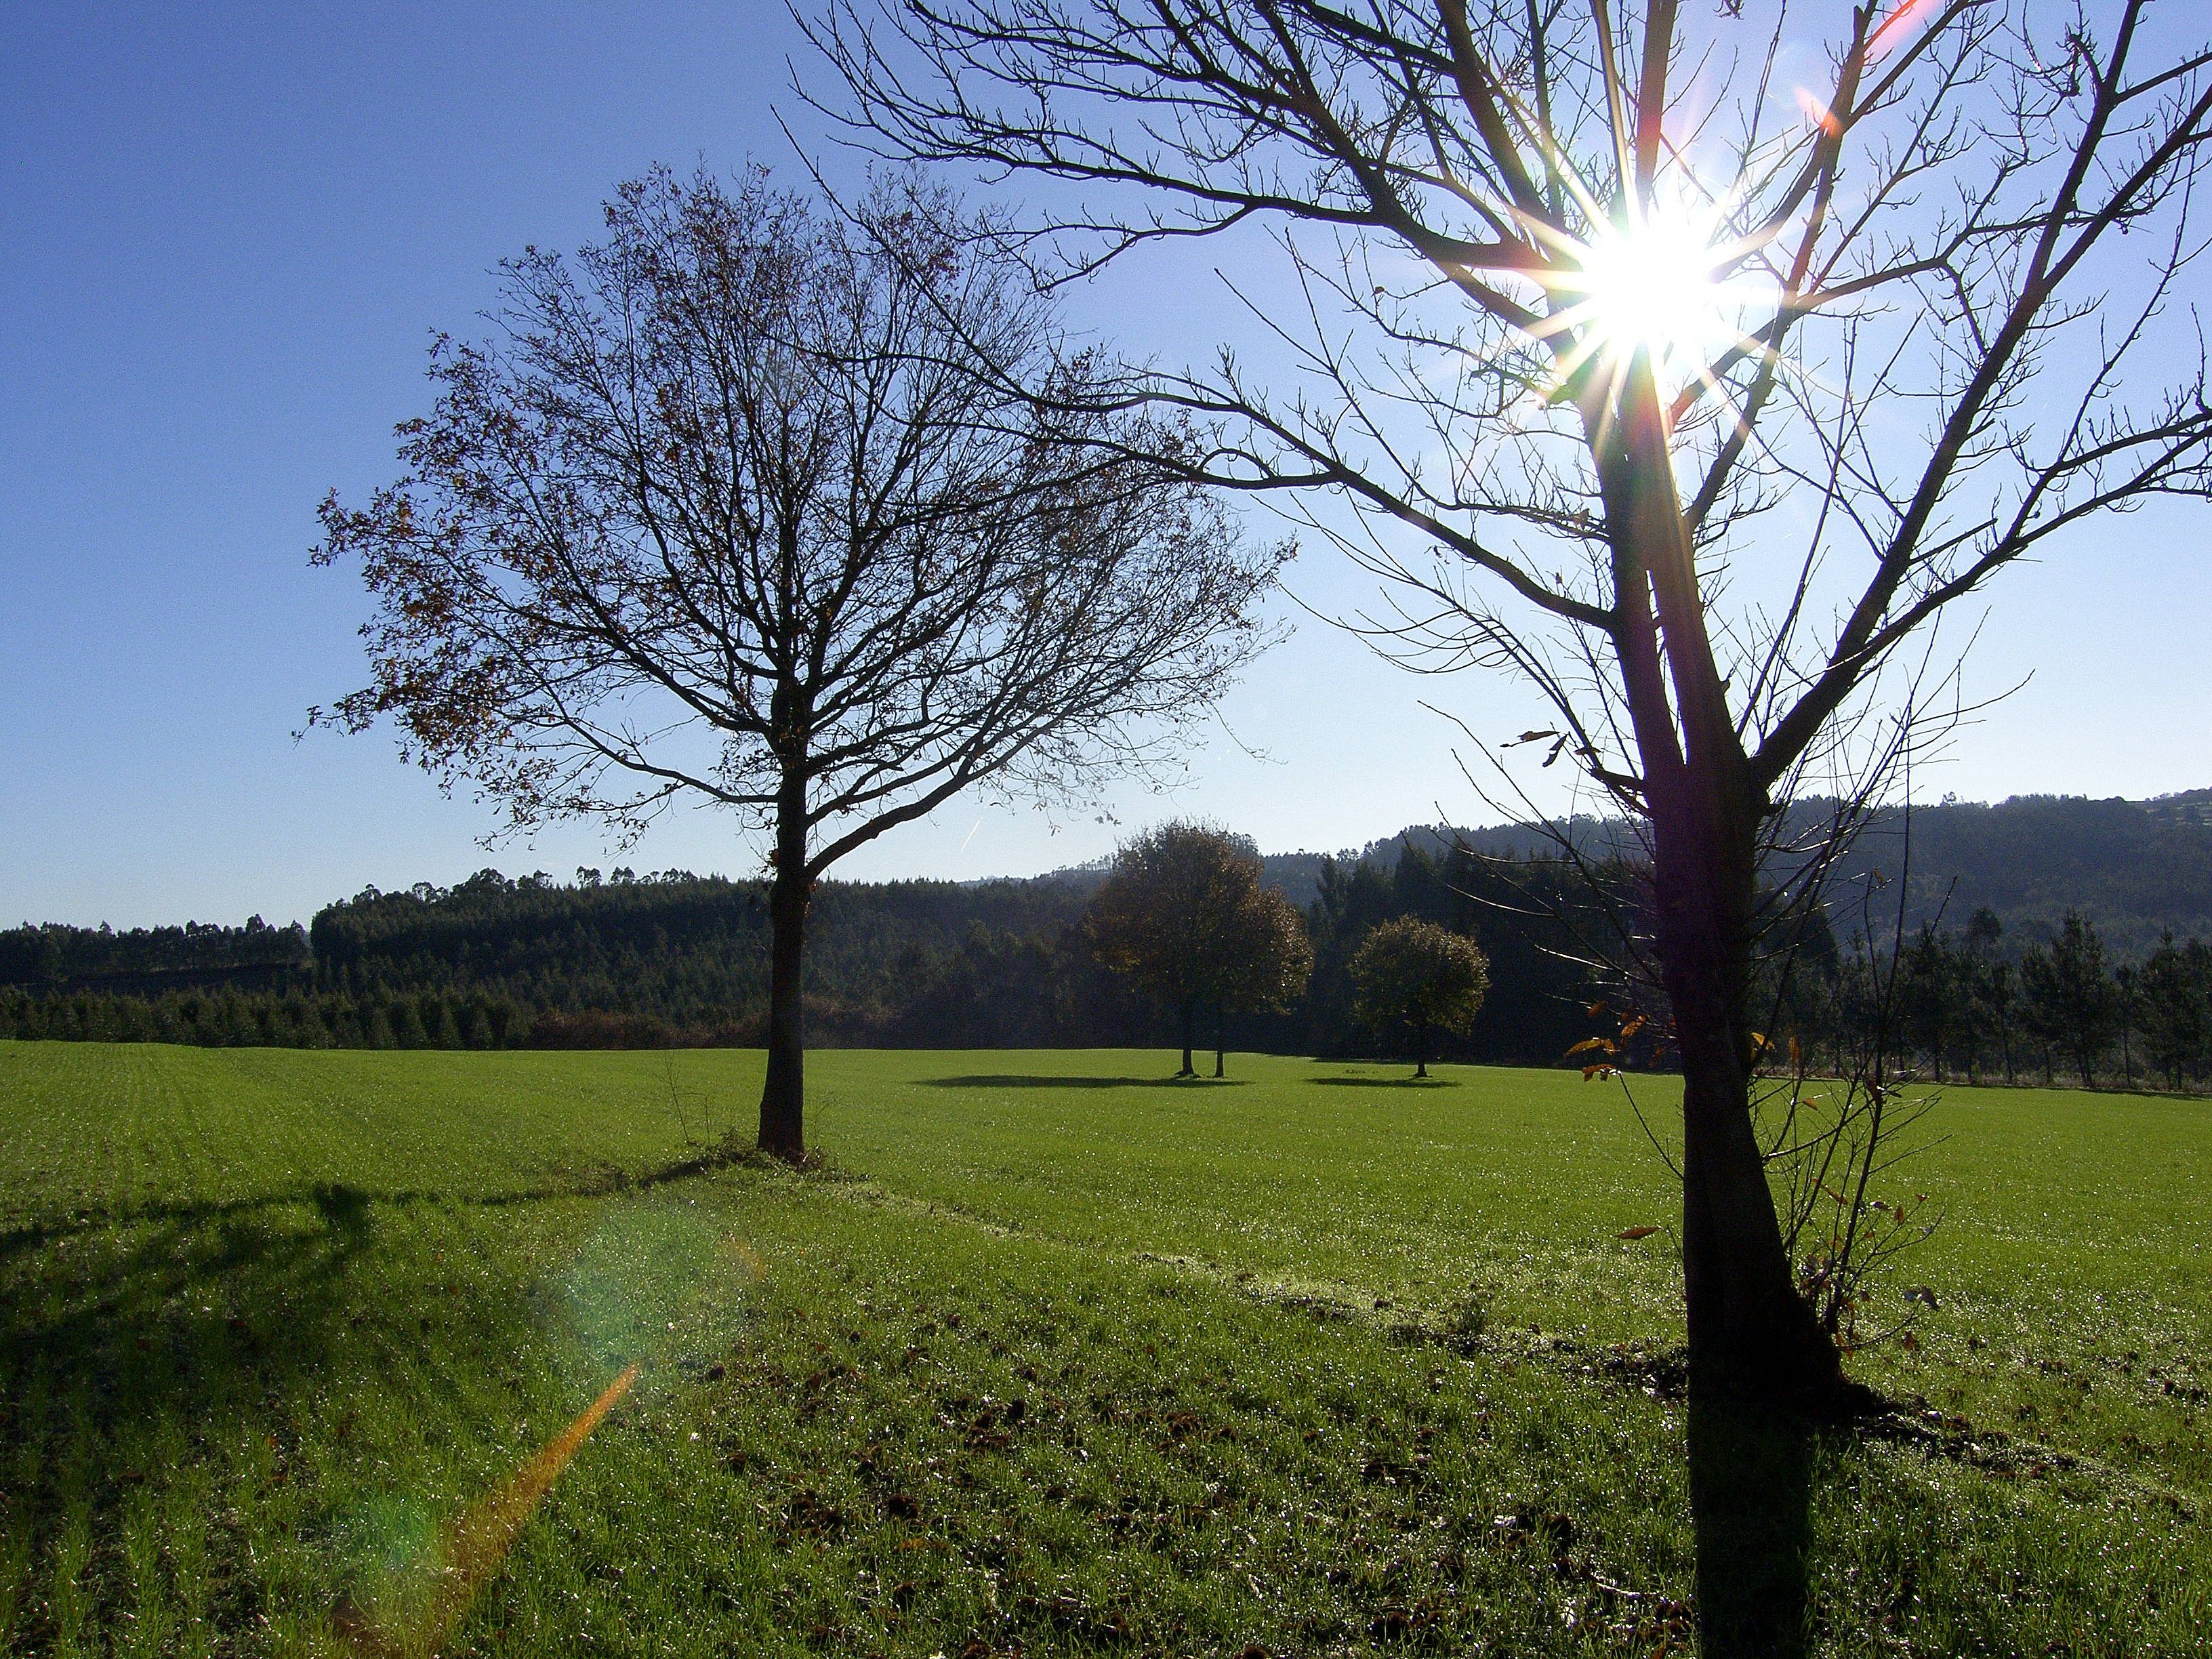
landscape, tree, nature, grass, blossom, plant, sky, field, farm, lawn, meadow, prairie, sunlight, leaf, flower, green, pasture, la, grassland, ggl1, rural area, coru agaliciaspainscenery, grass family, woody plant